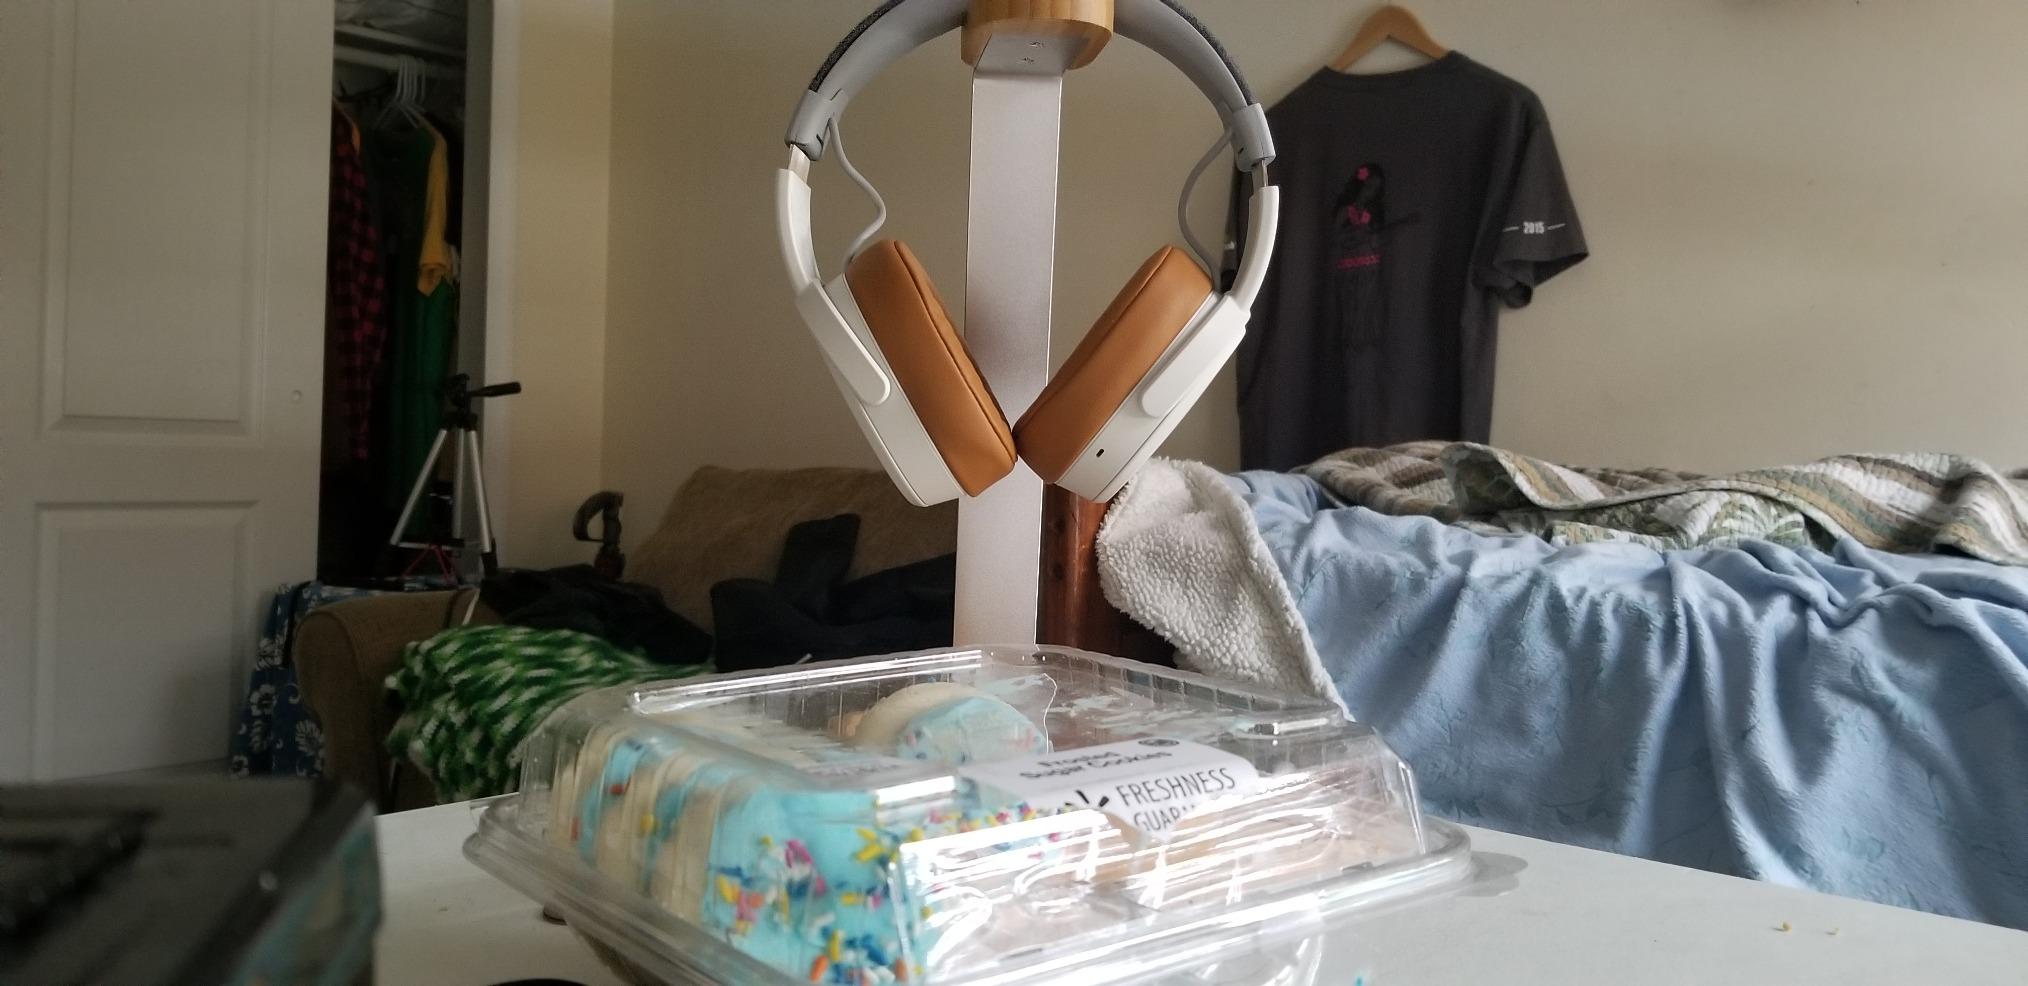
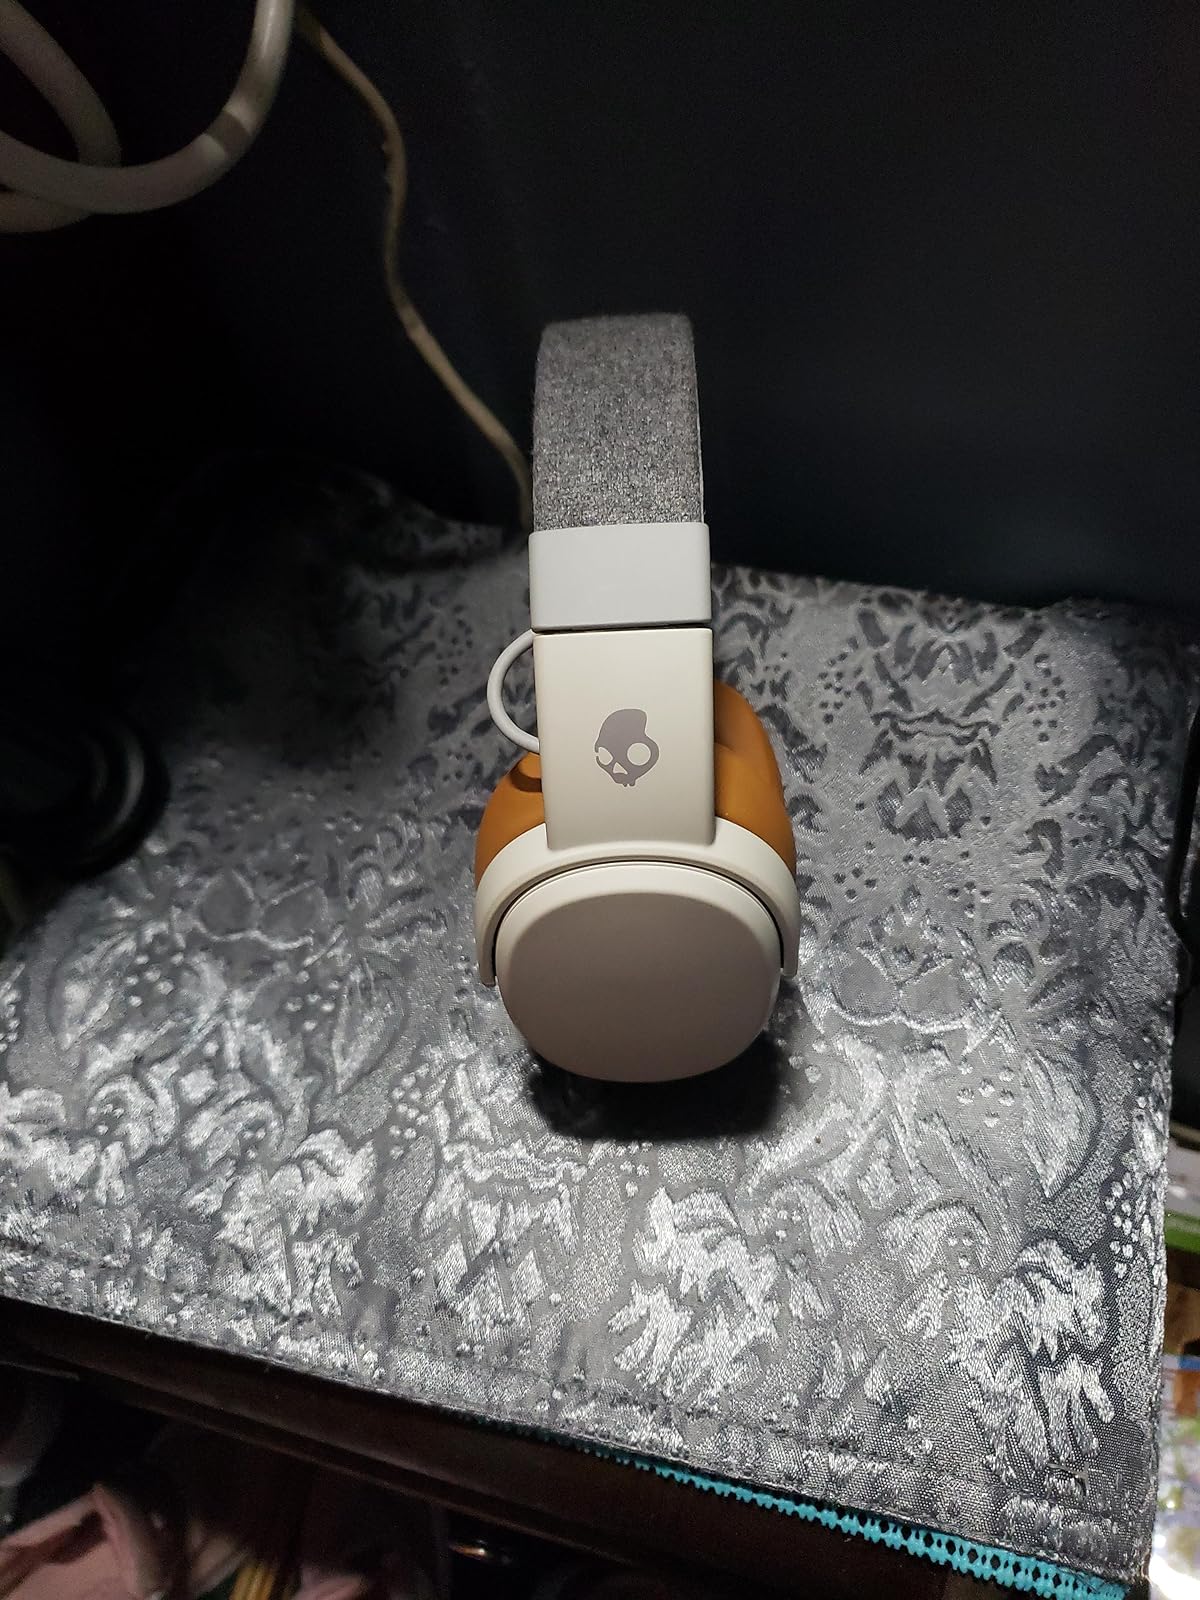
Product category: headphones
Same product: yes